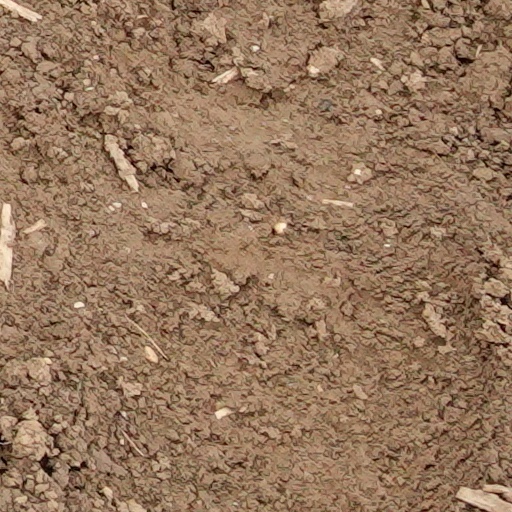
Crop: wheat